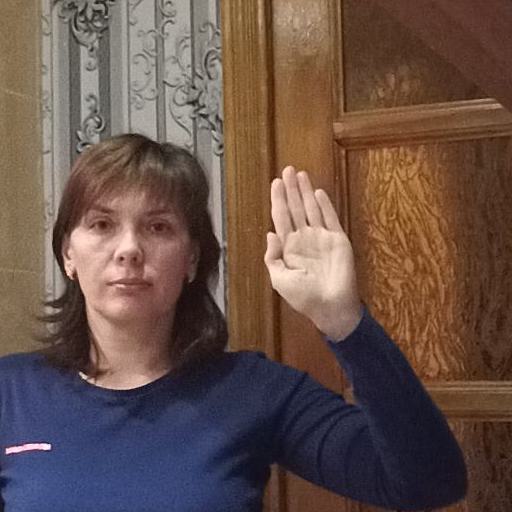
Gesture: stop